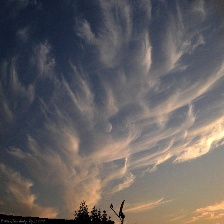
Cloud type: Cirrus